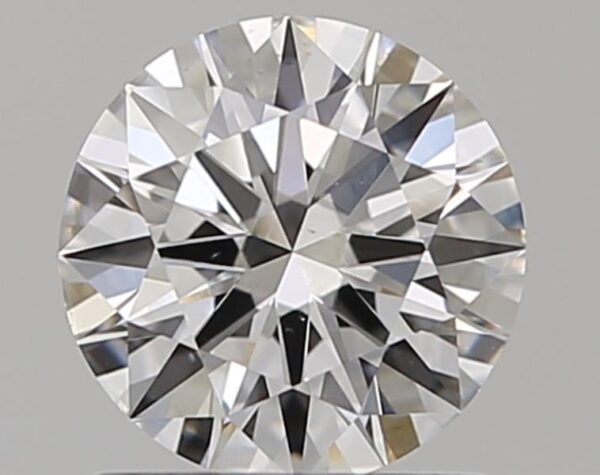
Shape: round
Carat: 0.9
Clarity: VS2
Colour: D
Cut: EX
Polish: EX
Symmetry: EX
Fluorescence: ST
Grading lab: GIA
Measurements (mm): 6.25 x 6.27 x 3.77